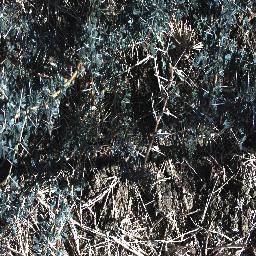
Label: prickly_acacia